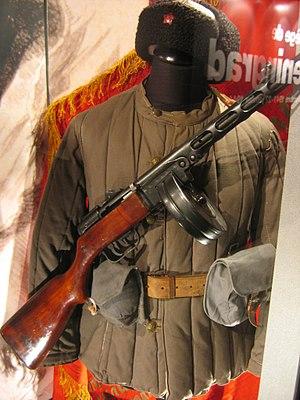
L’Armée rouge était l’armée mise sur pied dans l’ancien Empire russe par le nouveau pouvoir bolchevik, à la suite de la révolution d'Octobre, afin de combattre la contre-révolution des Armées blanches soutenues par les puissances étrangères. Le terme rouge a une connotation révolutionnaire.
Le Mémorial de Caen est un musée situé à Caen consacré à l’histoire du XXᵉ siècle dont la thématique tout entière est tournée vers la fragilité de la paix mais c'est avant tout un musée d'histoire.